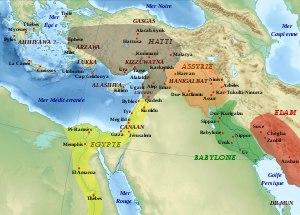
Les Phéniciens sont un peuple antique originaire des cités de Phénicie, région qui correspond approximativement au Liban actuel. Cette dénomination provient des auteurs grecs qui ont écrit à leur sujet. La Phénicie a toujours été divisée entre plusieurs cités, dont les plus importantes étaient Byblos, Sidon, Tyr et Arwad, et on ne sait pas si celles-ci ont eu conscience d'une identité commune. Les historiens ont repris l'adjectif « phénicien » pour désigner la civilisation qui s'est épanouie dans la région entre 1200 et 300 av. J.-C.
L'Histoire des Hittites est celle d'un peuple parlant une langue indo-européenne qui a établi un royaume centré sur Hattusha dans le centre de l'Anatolie à partir du XVIIᵉ siècle av. J.-C., et a rapidement dominé cette région et une partie des autres peuples qui l'habitaient. L'histoire hittite se confond largement avec celle du royaume qu'ils ont érigé, puisqu'ils sont assez mal connus avant cela, et ne semblent pas avoir survécu longtemps à sa chute. En fait, l'analogie entre les Hittites et le royaume hittite n'est pas évidente puisque cet État a toujours intégré des éléments venant de divers horizons et peut être caractérisé de pluriethnique et pluriculturel, jusque dans son élite qui est très marquée par les éléments hourrites durant les derniers siècles. Il s'agit donc ici de voir avant tout l'histoire de ce que les peuples antiques appelaient de la fin du XVIIᵉ siècle av. J.-C. au début du XIIᵉ siècle av. J.-C. « Hatti », royaume centré sur une région peuplée avant tout de Hittites.
L'histoire de la Mésopotamie débute avec le développement des communautés sédentaires dans le nord de la Mésopotamie au début du Néolithique, et s'achève dans l'Antiquité tardive. Elle est reconstituée grâce à l'analyse des fouilles archéologiques des sites de cette région, et à partir du IVᵉ millénaire av. J.‑C. par des textes écrits essentiellement sur des tablettes d'argile, la Mésopotamie étant l'une des premières civilisations à inventer l'écriture, avec l’Égypte antique.
Le Moyen-Orient est au carrefour de cultures parmi les plus anciennes et les plus développées au monde.
Alashiya ou Alasiya était un État important, vers le milieu et la fin de l'âge du bronze, dans l'Est de la mer Méditerranée. Il était une source d'approvisionnement, notamment en cuivre, pour l'Égypte antique et le Proche-Orient. De nombreux textes parmi ceux ayant été découvert mentionne ce nom et le consensus est que Alashiya est l'ancien nom de Chypre, ou d'une partie de Chypre. Les analyses archéologiques réalisées par l'université de Tel Aviv des tablettes d'argile qui ont été envoyées d'Alashiya à d'autres États tendent à prouver ce fait.
La civilisation babylonienne s'épanouit en Mésopotamie du Sud du début du IIᵉ millénaire av. J.‑C. jusqu'au début de notre ère. Elle prit corps à partir de l'héritage des civilisations du Sud mésopotamien plus anciennes dont elle est historiquement la prolongation. Elle prend corps avec l'affirmation politique de Babylone, État qui fut à partir du XVIIIᵉ siècle av. J.-C. l'entité politique dominant le Sud mésopotamien, et ce pendant plus d'un millénaire.
Les Hittites sont un peuple ayant vécu en Anatolie au IIᵉ millénaire av. J.-C. Ils doivent leur nom à la région dans laquelle ils ont établi leur royaume principal, le Hatti, situé en Anatolie centrale autour de leur capitale, Hattusa. C'est à compter de la seconde moitié du XVIIᵉ siècle avant notre ère un des plus puissants royaumes du Moyen-Orient, dominant l'Anatolie jusqu'aux alentours de 1200 av. J.-C. Au XIVᵉ siècle avant notre ère, ils réussissent même à faire passer la majeure partie de la Syrie sous leur coupe, ce qui les met en rivalité avec d'autres puissants royaumes du Moyen-Orient : l'Égypte, le Mittani et l'Assyrie.
Canaan /kanaɑ̃/ désigne une région et une civilisation du Proche-Orient ancien située le long de la rive orientale de la mer Méditerranée. Cette région correspond plus ou moins aujourd'hui aux territoires réunissant l’État d'Israël, la Palestine, l'ouest de la Jordanie, le Liban et l'ouest de la Syrie. On appelle Cananéens les habitants de ce territoire à l'Âge du bronze, parfois appelé pour cette région « période cananéenne », plus spécifiquement au IIᵉ millénaire av. J.‑C.
Mittani était un royaume du Proche-Orient ancien dont le centre était situé au nord-est de la Syrie actuelle, dans le triangle du Khabour, à peu près entre le XVIIᵉ siècle et le XIIIᵉ siècle avant notre ère. Il était peuplé en majorité de Hourrites, peuple qui doit son nom actuel à la région appelée Hourri, qui semble recouvrir une grande partie de la Haute Mésopotamie. Son élite et sa dynastie régnante, bien que hourrites, préservent cependant des traits archaïques indo-aryens qui traduisent peut-être des origines de ce peuple. Le nom du royaume provient peut-être du nom d'un certain Maitta. Ses voisins l'appelaient de différentes façons : Naharina pour les Égyptiens, Hanigalbat pour les Assyriens, ou encore Subartu dans certains cas.
La datation de la Bible consiste à déterminer la période de composition et de rédaction de chaque livre qui la compose, et si possible de chaque unité textuelle composant ces livres.
Les Égyptiens antiques appelaient « peuples de la mer » des groupes de différents peuples venus par la mer attaquer par deux fois au moins, mais sans succès, la région du delta du Nil, sous les règnes de Mérenptah et de Ramsès III, à la fin du XIIIᵉ siècle et au début du XIIᵉ siècle avant notre ère, à la fin de l'âge du bronze récent.
Les lettres d'Amarna sont des tablettes d'argile d'ordre diplomatique, retrouvées sur le site d'Amarna, nom moderne d'Akhetaton, la capitale du Nouvel Empire d'Égypte antique sous le règne d'Amenhotep IV, plus connu sous le nom d'Akhenaton, qui régna de 1369 à 1353 av. J.-C., mais couvrent aussi d'autres règnes. Ces tablettes, sont rédigées pour la plupart en akkadien cunéiforme. On en dénombre actuellement 382.
Ceci est la liste des souverains de Babylone.
La Mésopotamie est une région historique du Moyen-Orient située entre le Tigre et l'Euphrate. Elle correspond pour sa plus grande part à l'Irak actuel.
La bataille de Qadesh est une bataille qui a eu lieu aux environs de 1274 av. J.-C. et qui a opposé deux des plus grandes puissances du Moyen-Orient : l'empire hittite de Muwatalli, dont le centre était en Anatolie centrale, et le Nouvel Empire égyptien de Ramsès II. Cette bataille s'est déroulée aux abords de Qadesh, dans le sud de l'actuelle Syrie. Son résultat est discuté parce qu'il semble indécis. Bien qu'ayant commencé à l'avantage des Hittites, elle se solde par un renversement de situation en faveur des Égyptiens, mais il est parfois considéré que les Hittites sont vainqueurs si on tient compte des gains territoriaux obtenus après le conflit.
La dynastie kassite de Babylone est une lignée de rois d'origine kassite appartenant sans doute à une même famille qui dirige le royaume de Babylone de 1595 environ jusqu'à 1155 av. J.-C, à la suite de la Première dynastie de Babylone. Il s'agit de la plus longue dynastie qu'ait connu cet État. Elle couvre la première partie de la période dite « médio-babylonienne ».